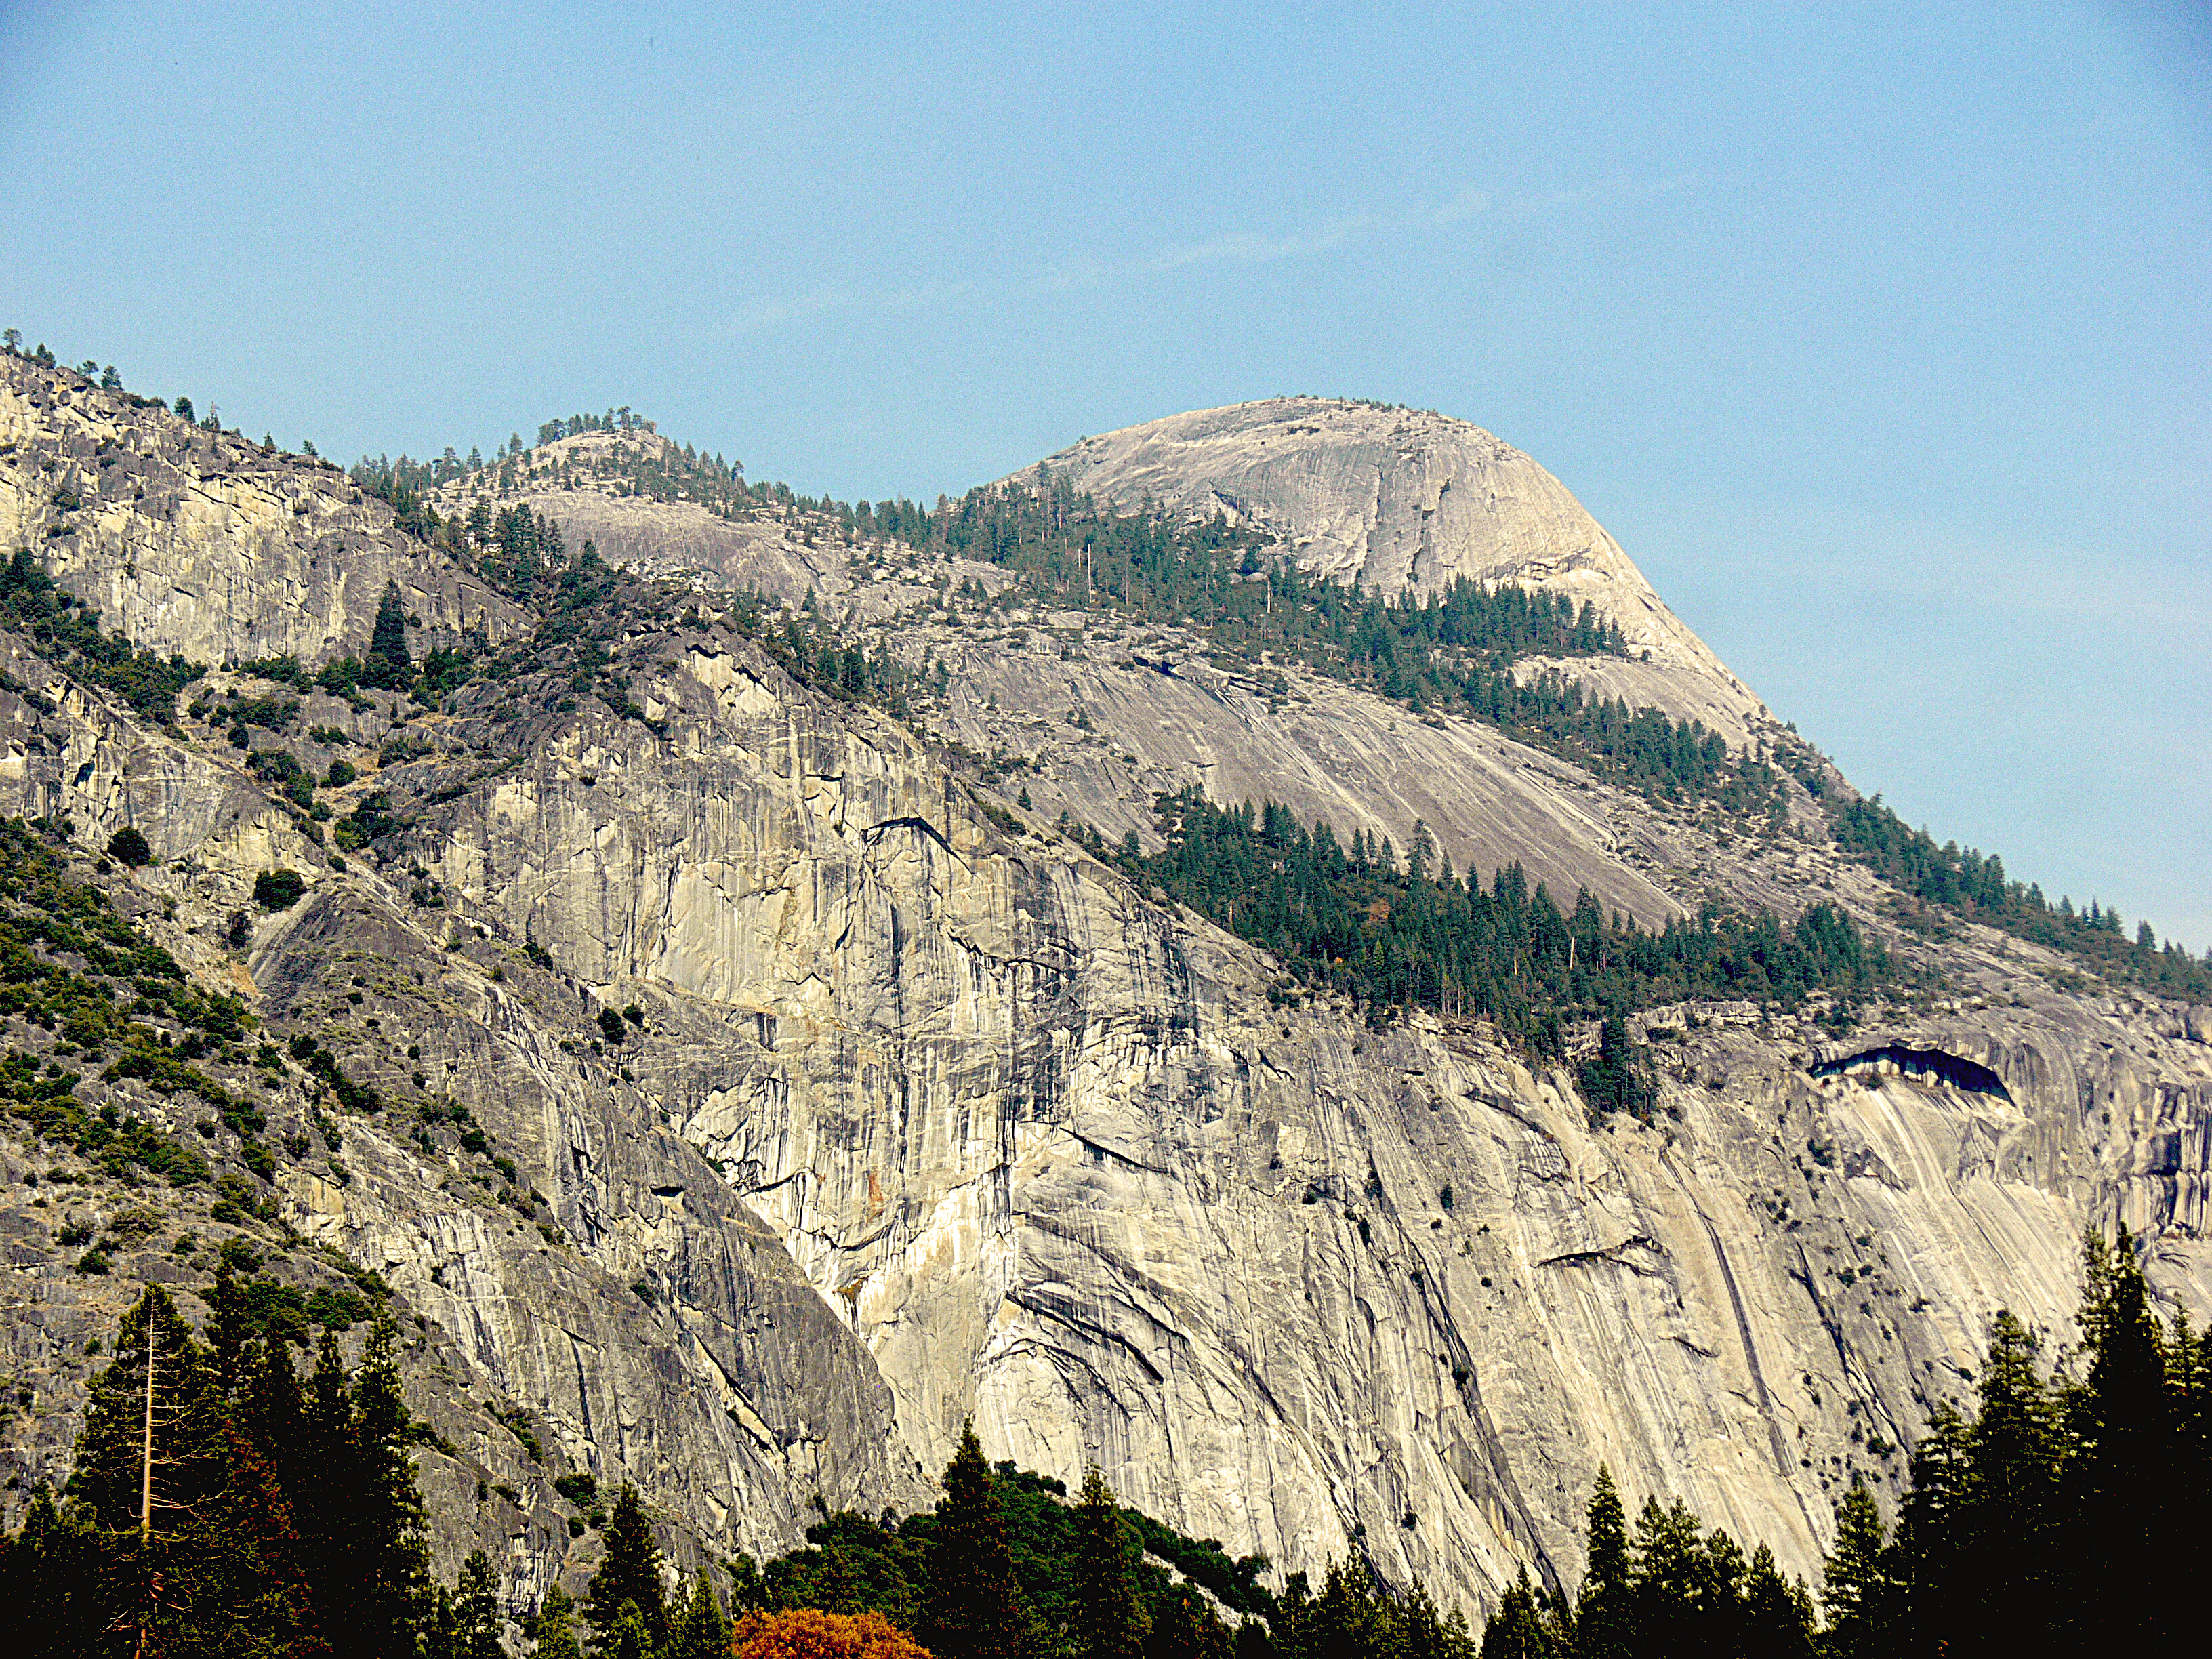
landscape, tree, nature, wilderness, mountain, fall, hill, flower, valley, mountain range, autumn, camping, ridge, outdoors, nationalpark, publicdomain, geology, mountains, waterfalls, plateau, bridgecamera, halfdome, highsierracalifornia, yesomite, yosemitevalley, glacierpoint, mariposagrove, tunnelview, tuolumnemeadows, landform, mountain pass, geographical feature, mountainous landforms